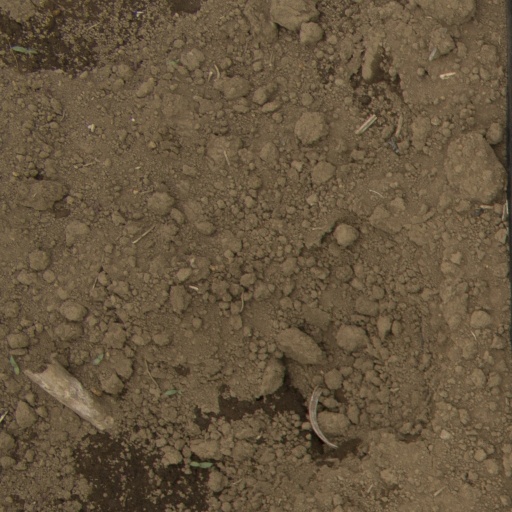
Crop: Jerusalem artichoke